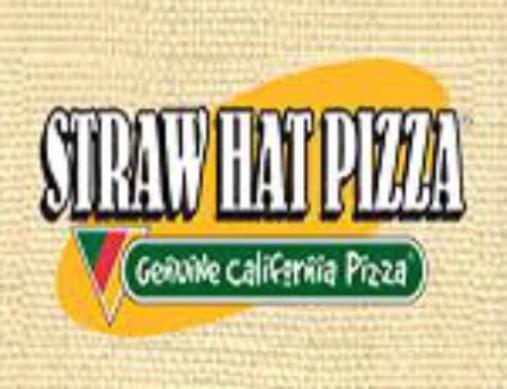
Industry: Food